Give a dog a bad name and hang him

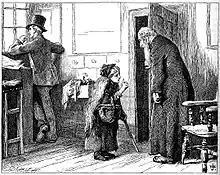
Chapter 13 of Dickens' "Our Mutual Friend" is called "Give a dog a bad name and hang him" because it recounts how the elderly Jew, Mr Riah, suffers an ill reputation as a money-lender, even though he is forced to be harsh by the proprietor, Fascination Fledgeby. Here, Mr Riah is scolded by Jenny Wren, "You are the Wolf in the Forest, the wicked Wolf!"

Give a dog a bad name and hang him is an English proverb. Its meaning is that if a person's reputation has been besmirched, then he will suffer difficulty and hardship. A similar proverb is he that has an ill name is half hanged.